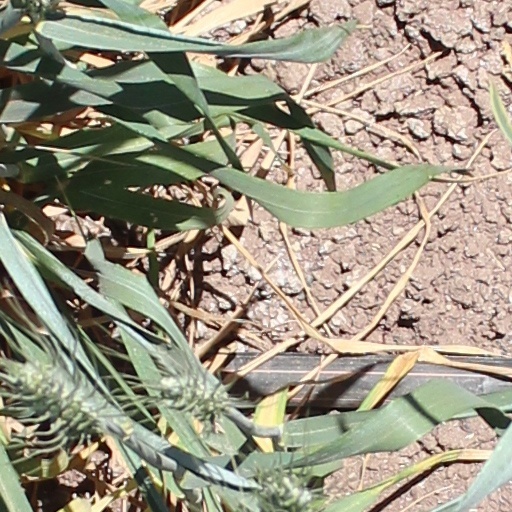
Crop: wheat